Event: Nepal Earthquake
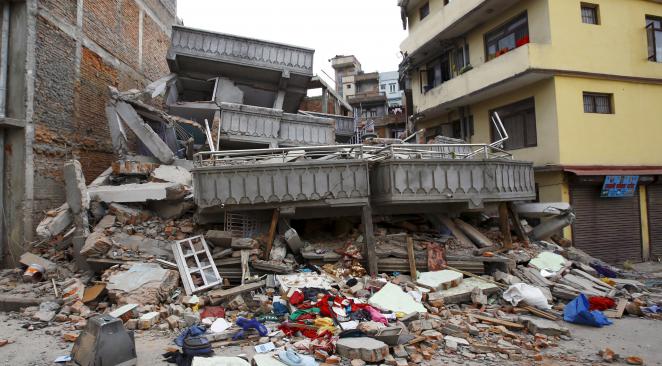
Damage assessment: damage